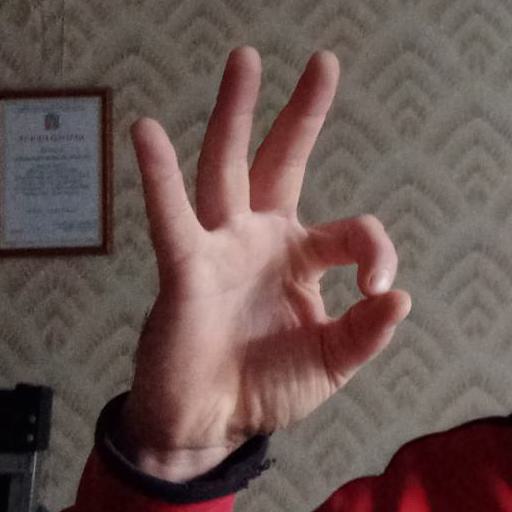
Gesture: ok